Kettle

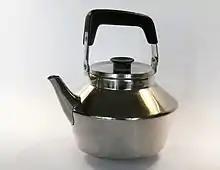
A traditional stainless steel kettle with a handle

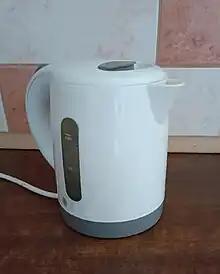
An electric kettle

A kettle, sometimes called a tea kettle or teakettle, is a device specialized for boiling water, commonly with a "lid", "spout", and "handle". There are two main types: the "stovetop kettle", which uses heat from a hob, and the "electric kettle", which is a small kitchen appliance with an internal heating element.